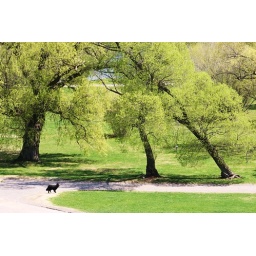
A little black dog taking a stroll in the park ! Love the effect of the trees hugging.